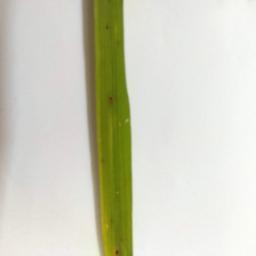
Label: Rice___Brown_Spot